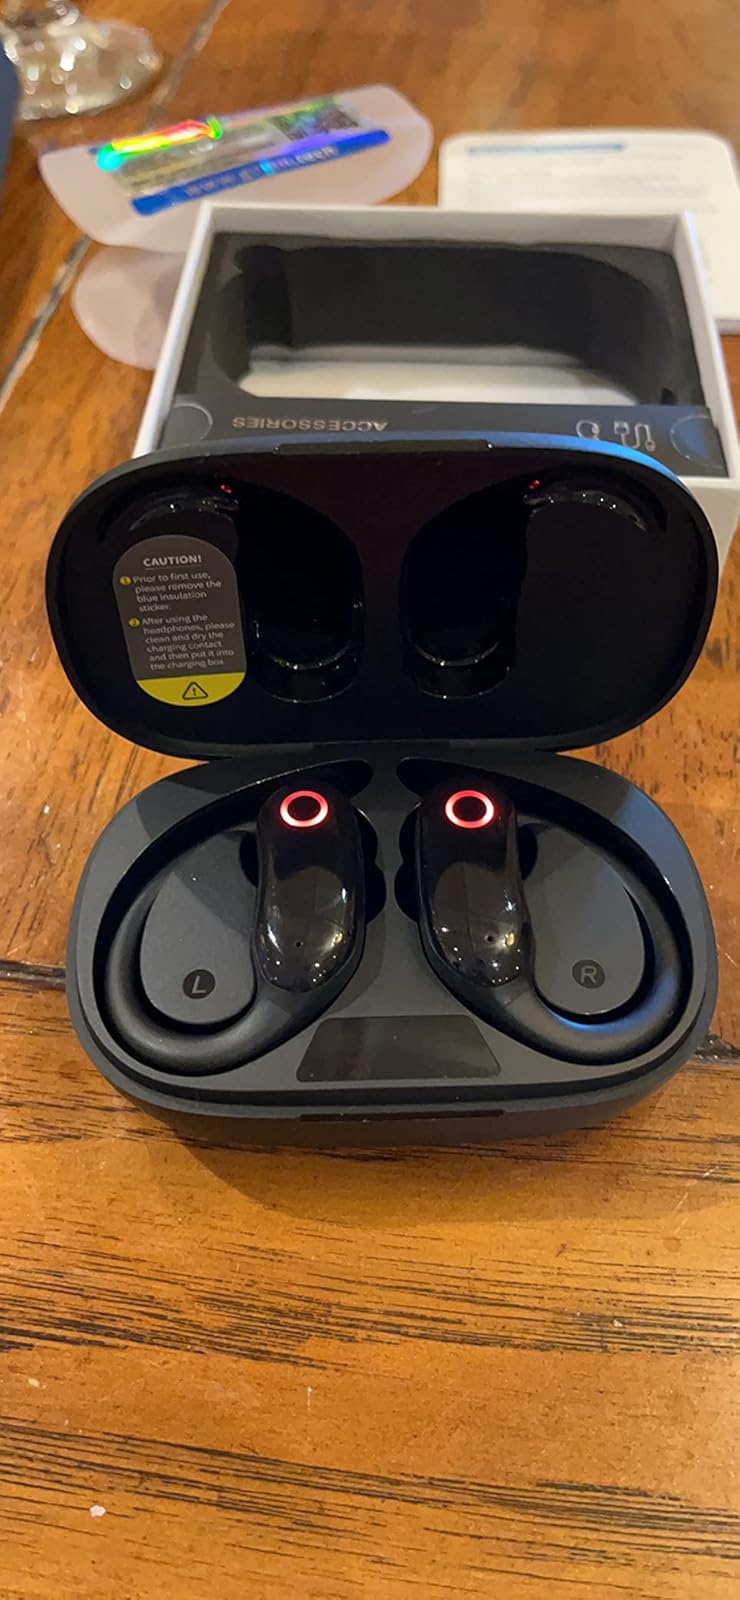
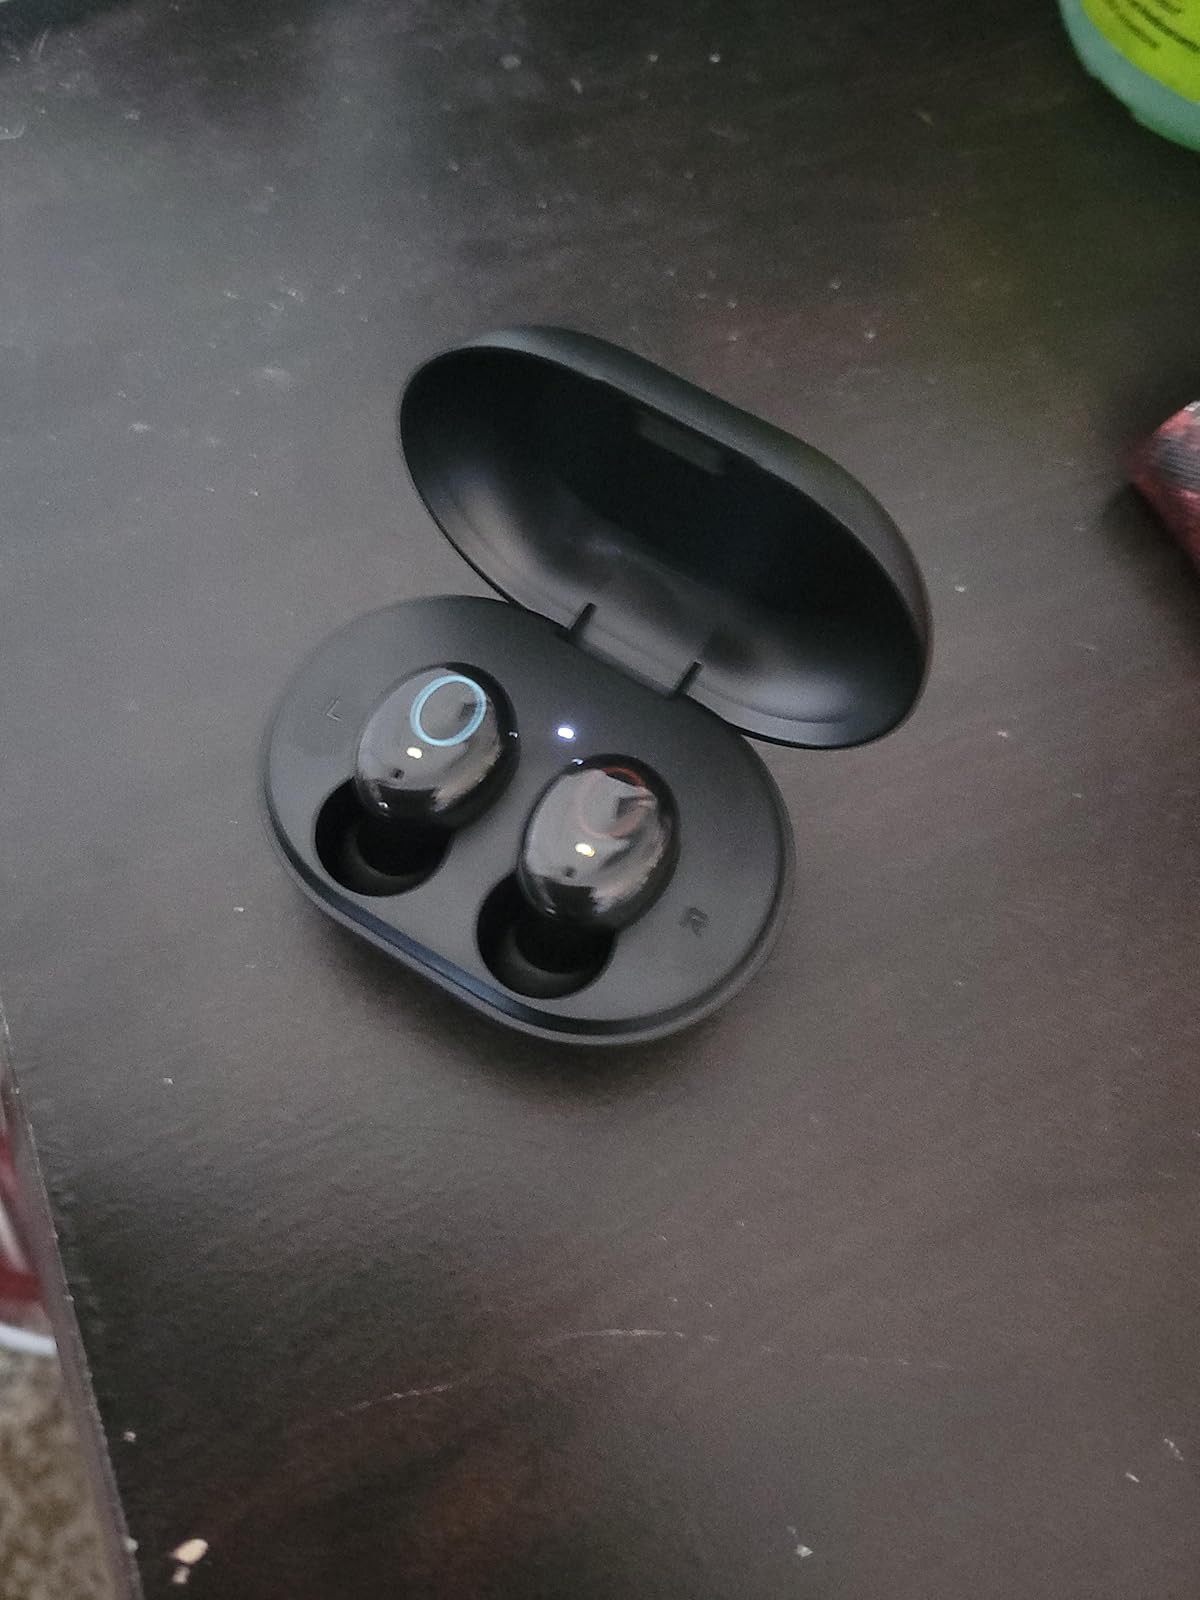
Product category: earbuds
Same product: no